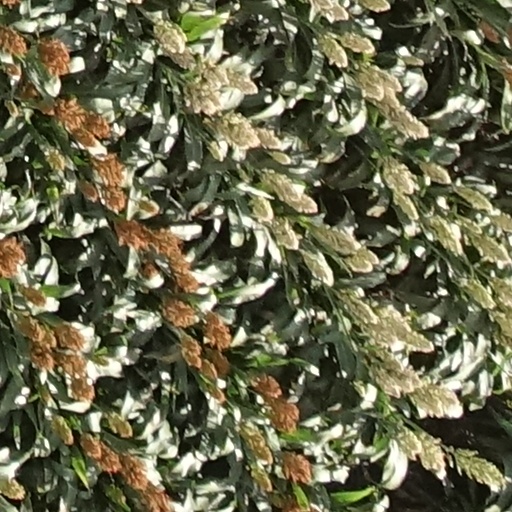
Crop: sorghum